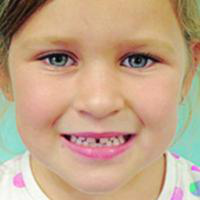
Age group: age 01-10